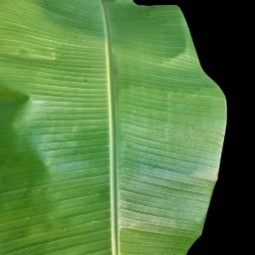
Label: Healthy